Johnny Chan

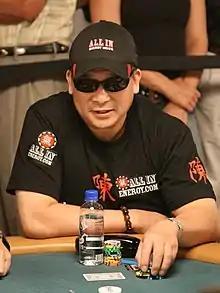
Johnny Chan at the 2008 World Series of Poker

Johnny Chan ((born 1957) is an American professional poker player. He has won 10 World Series of Poker bracelets, including the 1987 and 1988 World Series of Poker main events consecutively.